SR.N4

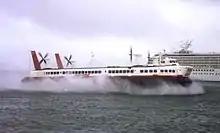
"Princess Margaret" at the mouth of the Western Docks in Dover, 1998

Upon completion of the prototype SR.N4, Charles Anthony Brindle, the Managing Director of British Rail Hovercraft, was responsible for establishing the first cross-Channel route for scheduled services by the type. In October 1966, Brindle and several engineers surveyed several potential sites on both the British and French sides of the English Channel using an SR.N6 to determine their suitability for the hovercraft service, which had been given the name Seaspeed. Amongst the most suitable candidates had been Dover or Folkestone on the English side and Calais or Boulogne on the French side.